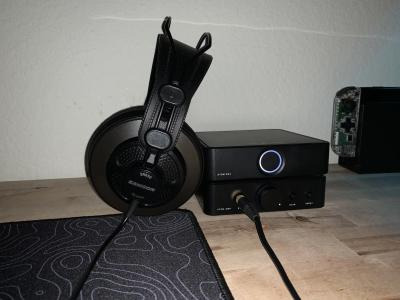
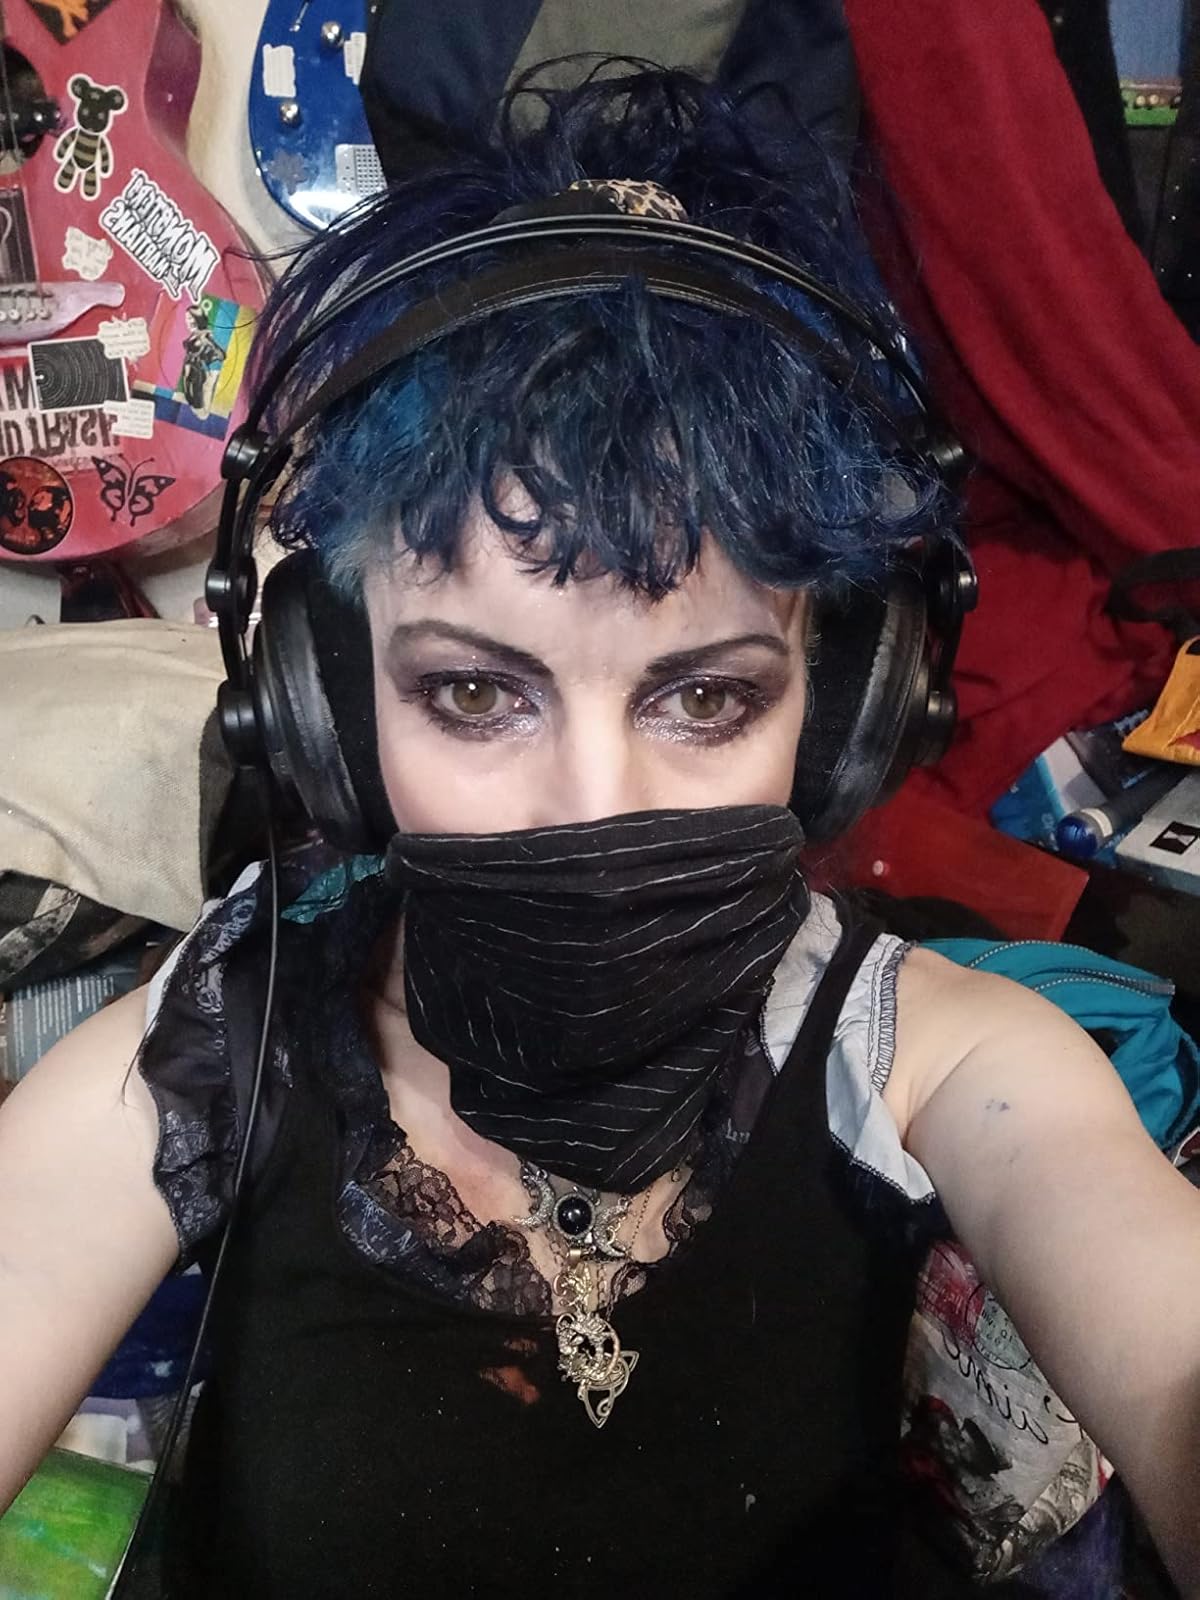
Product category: headphones
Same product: yes